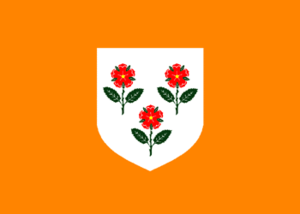
Pendant une courte période, la République espérantiste de l'Île de la Rose ou Esperantista respubliko de la Insulo de la Rozoj a existé en tant que micronation proche de la côte de la province italienne de Forlì, dans l'Adriatique.
La liste de micronations ci-dessous indique des micronations notables, existantes ou ayant existé. Une micronation est une entité créée par un petit nombre de personnes, qui prétend au statut de nation indépendante ou qui en présente des caractéristiques, mais n'est pas formellement reconnue comme telle par des nations officielles ou par des organismes transnationaux. En 2014, on estime à près de 400 le nombre de celles-ci.
L'Espérantie, en espéranto Esperantujo, est le nom donné à la zone linguistique correspondant aux pays du monde où se trouvent des espérantophones, soit un total d'au moins 120 pays du monde, même si elle n'a pas de forme politique ni de territoire dédié à la surface de la Terre ; de même on appelle « francophonie » l'ensemble des pays francophones. Par extension, l'Espérantie désigne également la culture générée par les millions d'espérantophones, ainsi que les lieux et institutions où est utilisée la langue.